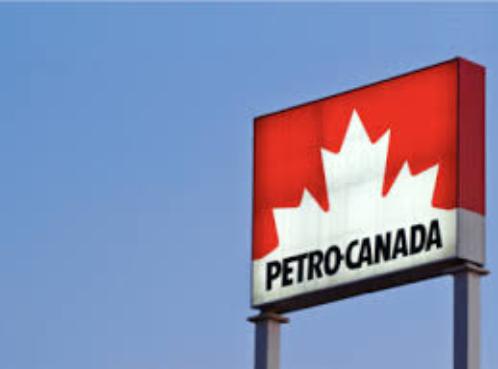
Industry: Transportation